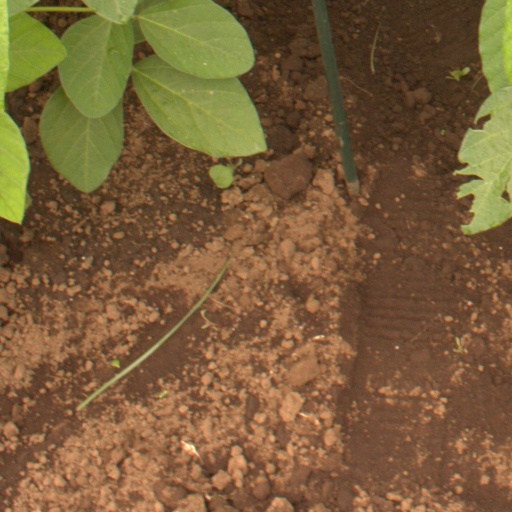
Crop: soybean